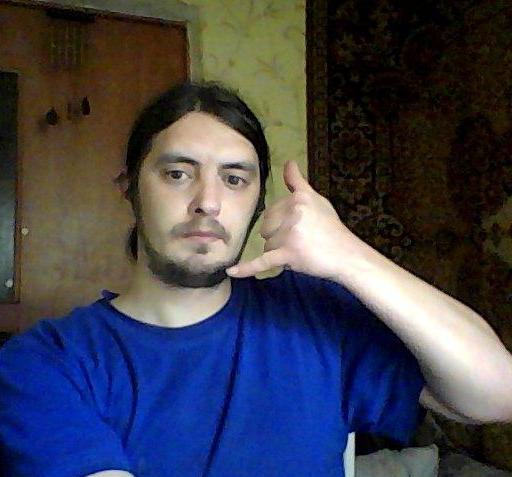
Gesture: call